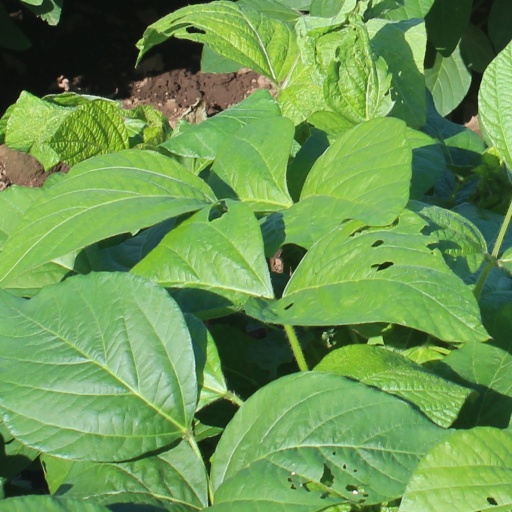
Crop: soybean